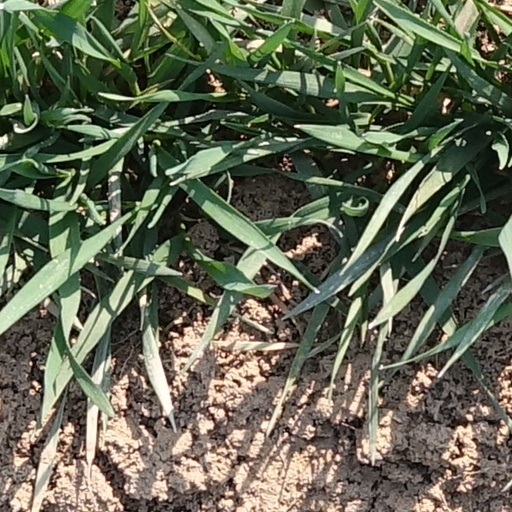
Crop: wheat